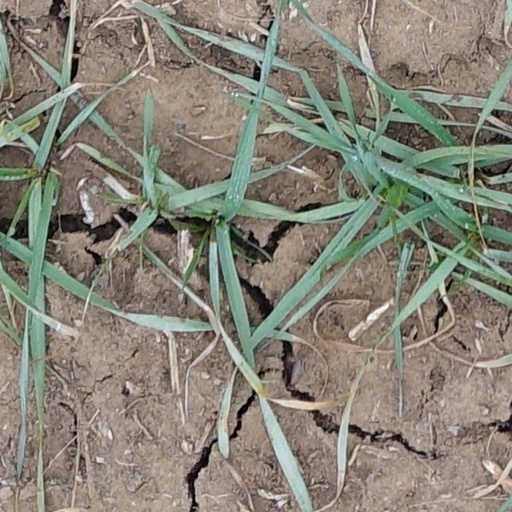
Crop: wheat